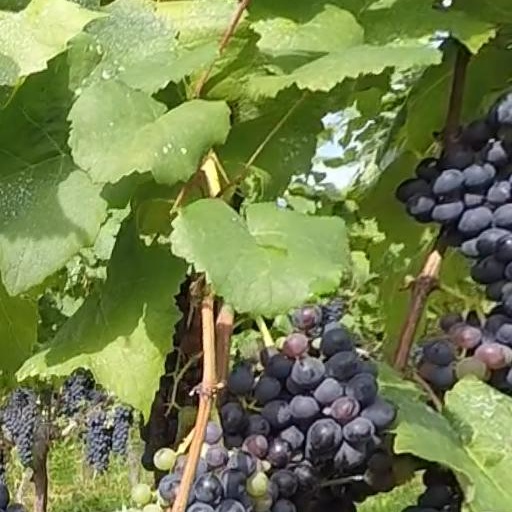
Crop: grape